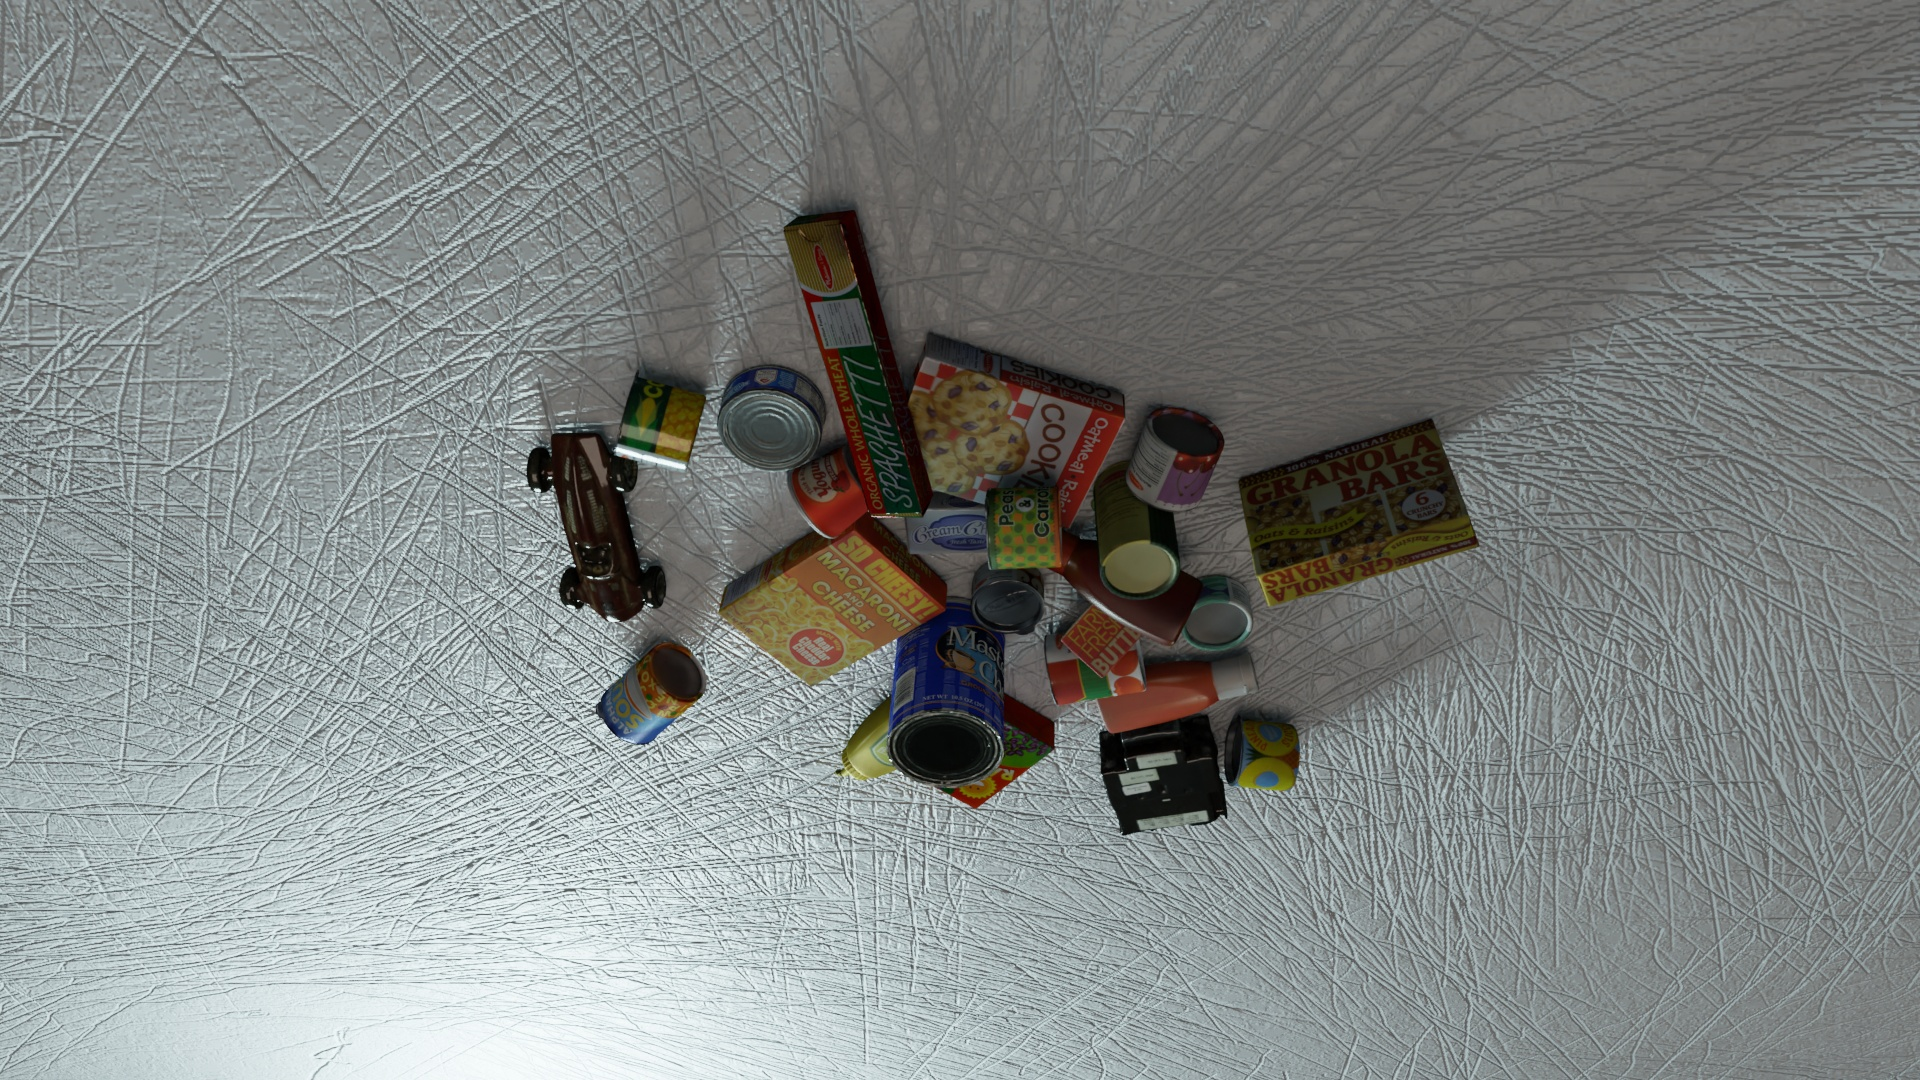
Question:
What are the eight normalized (x, y) image coordinates between 0 and 1 of the cuboid corners for the packaging design of the cream cheese? Your answer should be a list of normalized (x, y) image coordinates between 0 and 1 with bottom face first then top face, all counter-clockwise.
Answer: [(0.472917, 0.497222), (0.471875, 0.513889), (0.533854, 0.512963), (0.533854, 0.49537), (0.470313, 0.453704), (0.469271, 0.47037), (0.533333, 0.468519), (0.533333, 0.451852)]